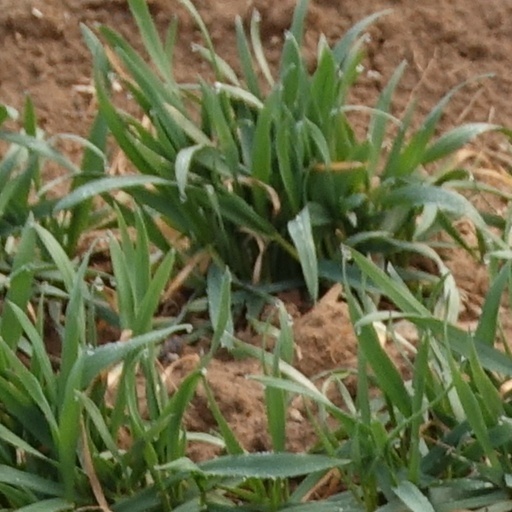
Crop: wheat